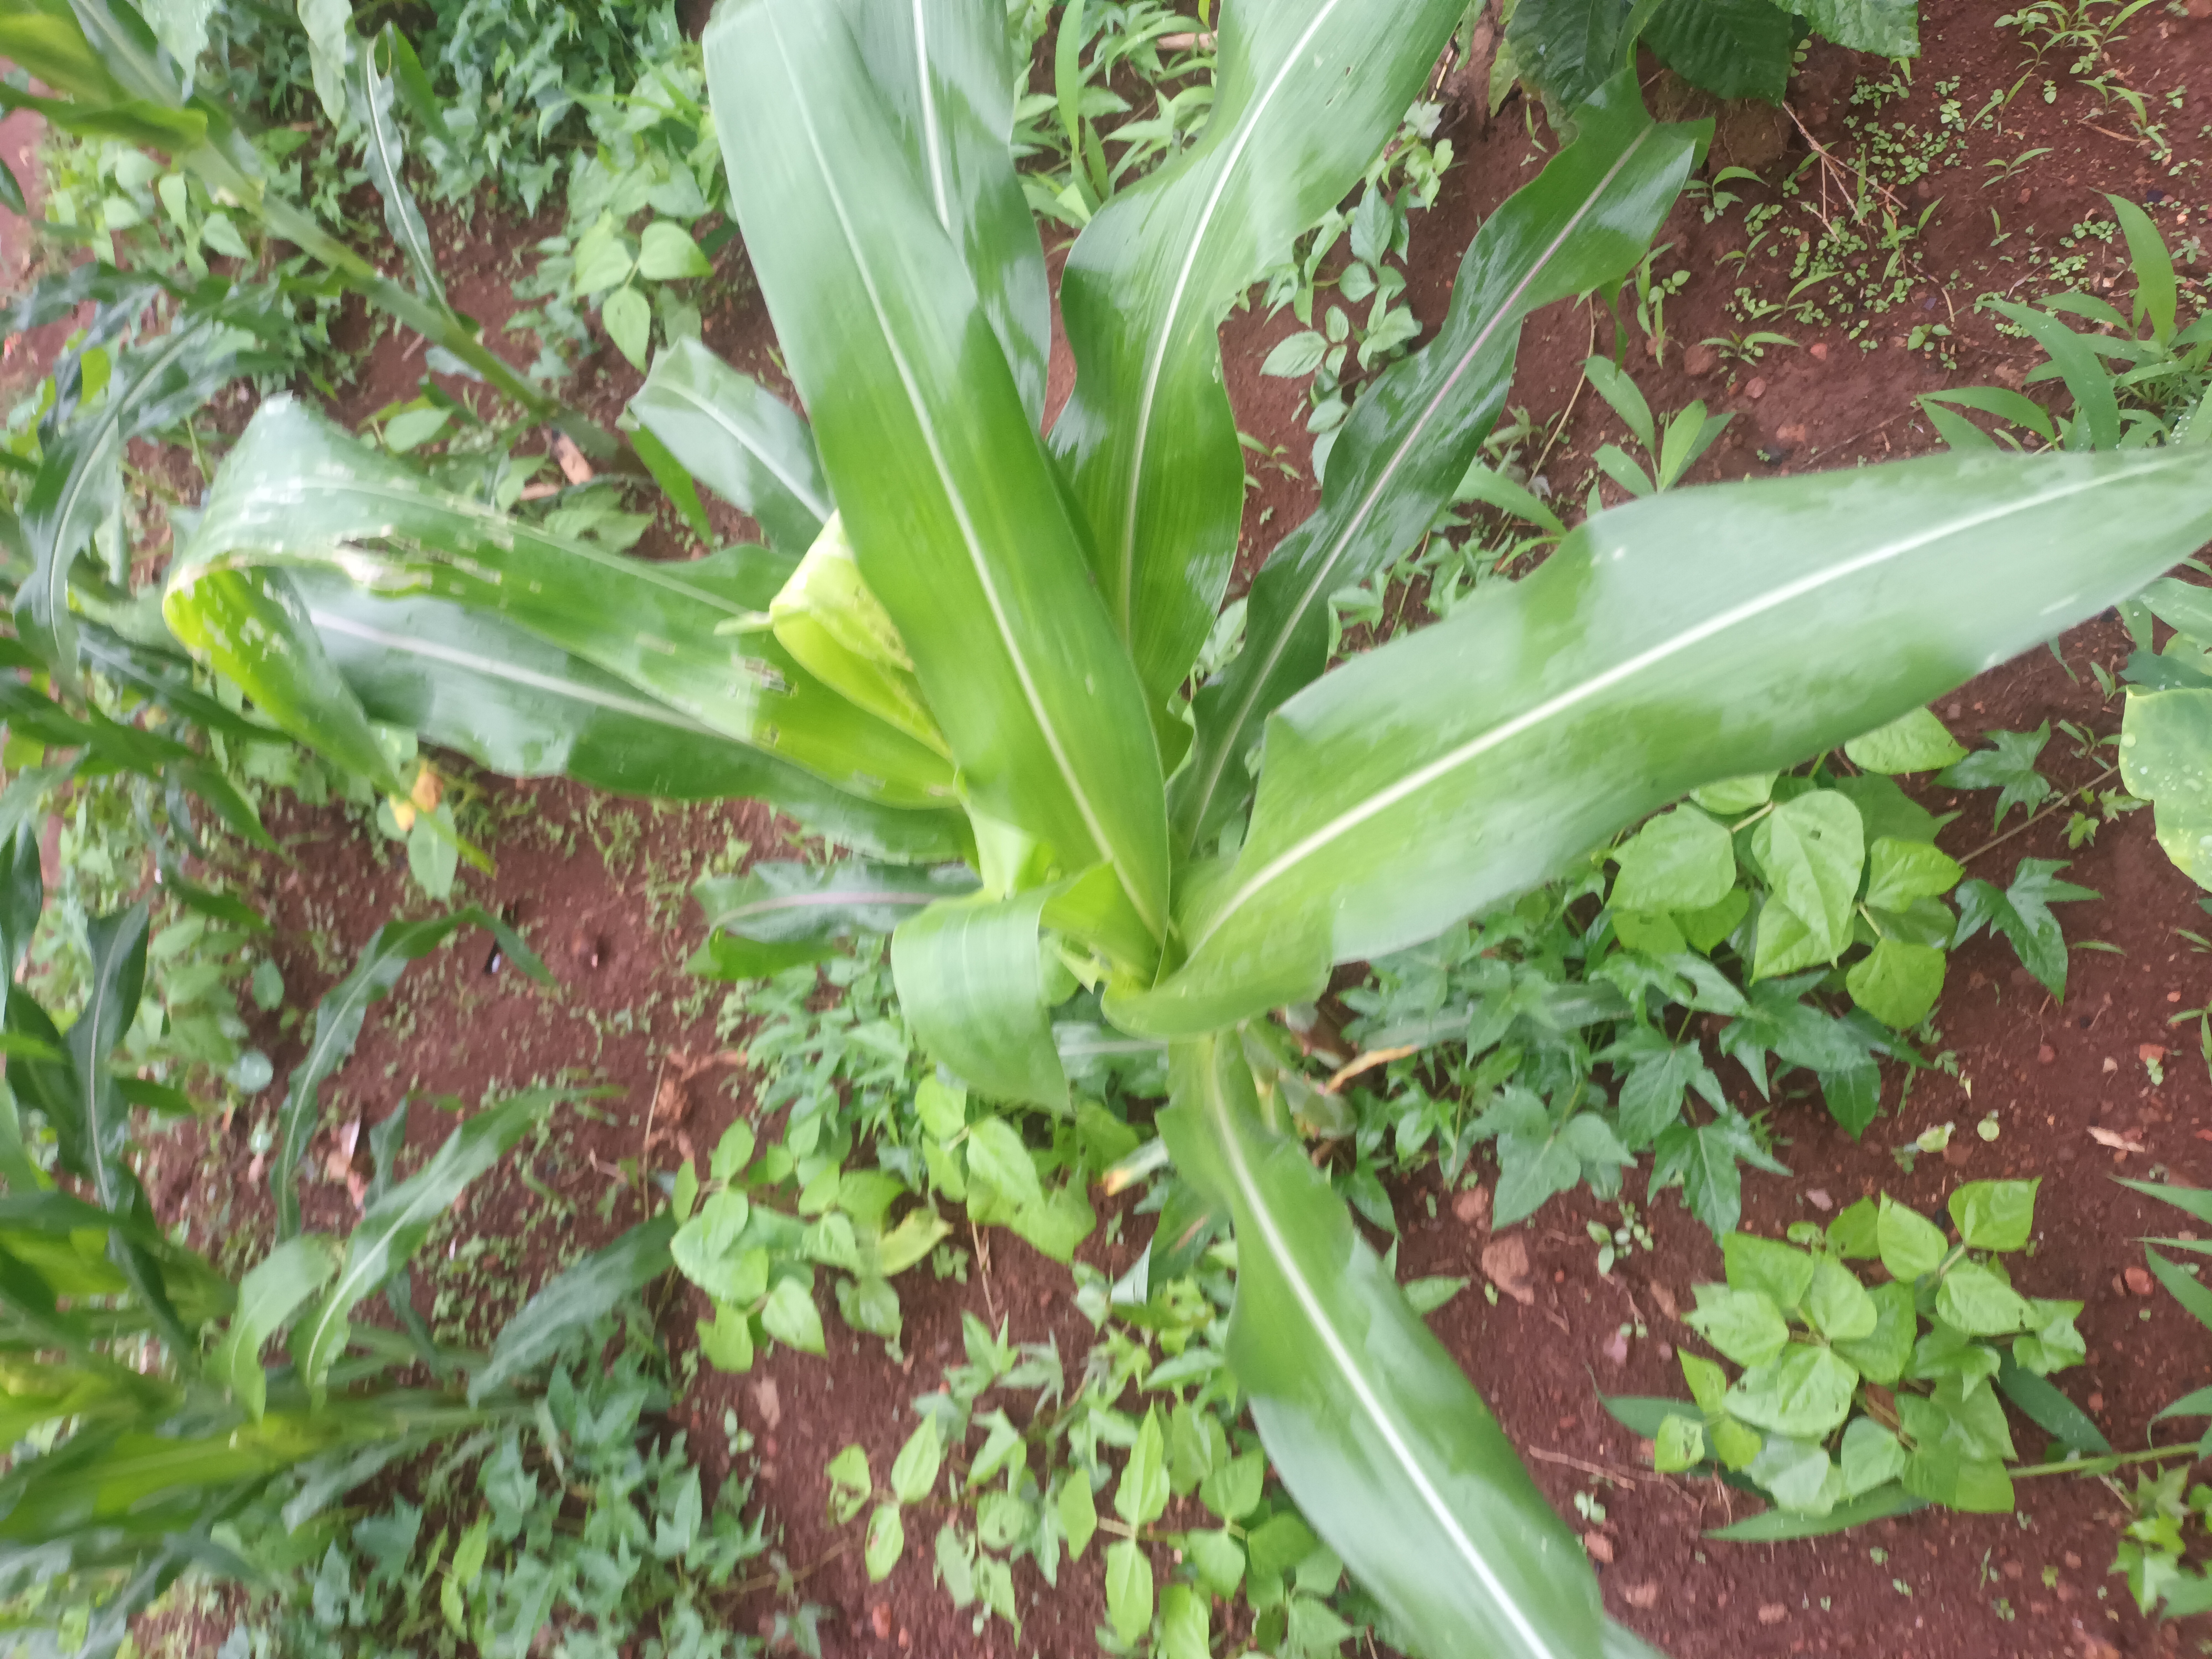
Label: spodoptera_frugiperda